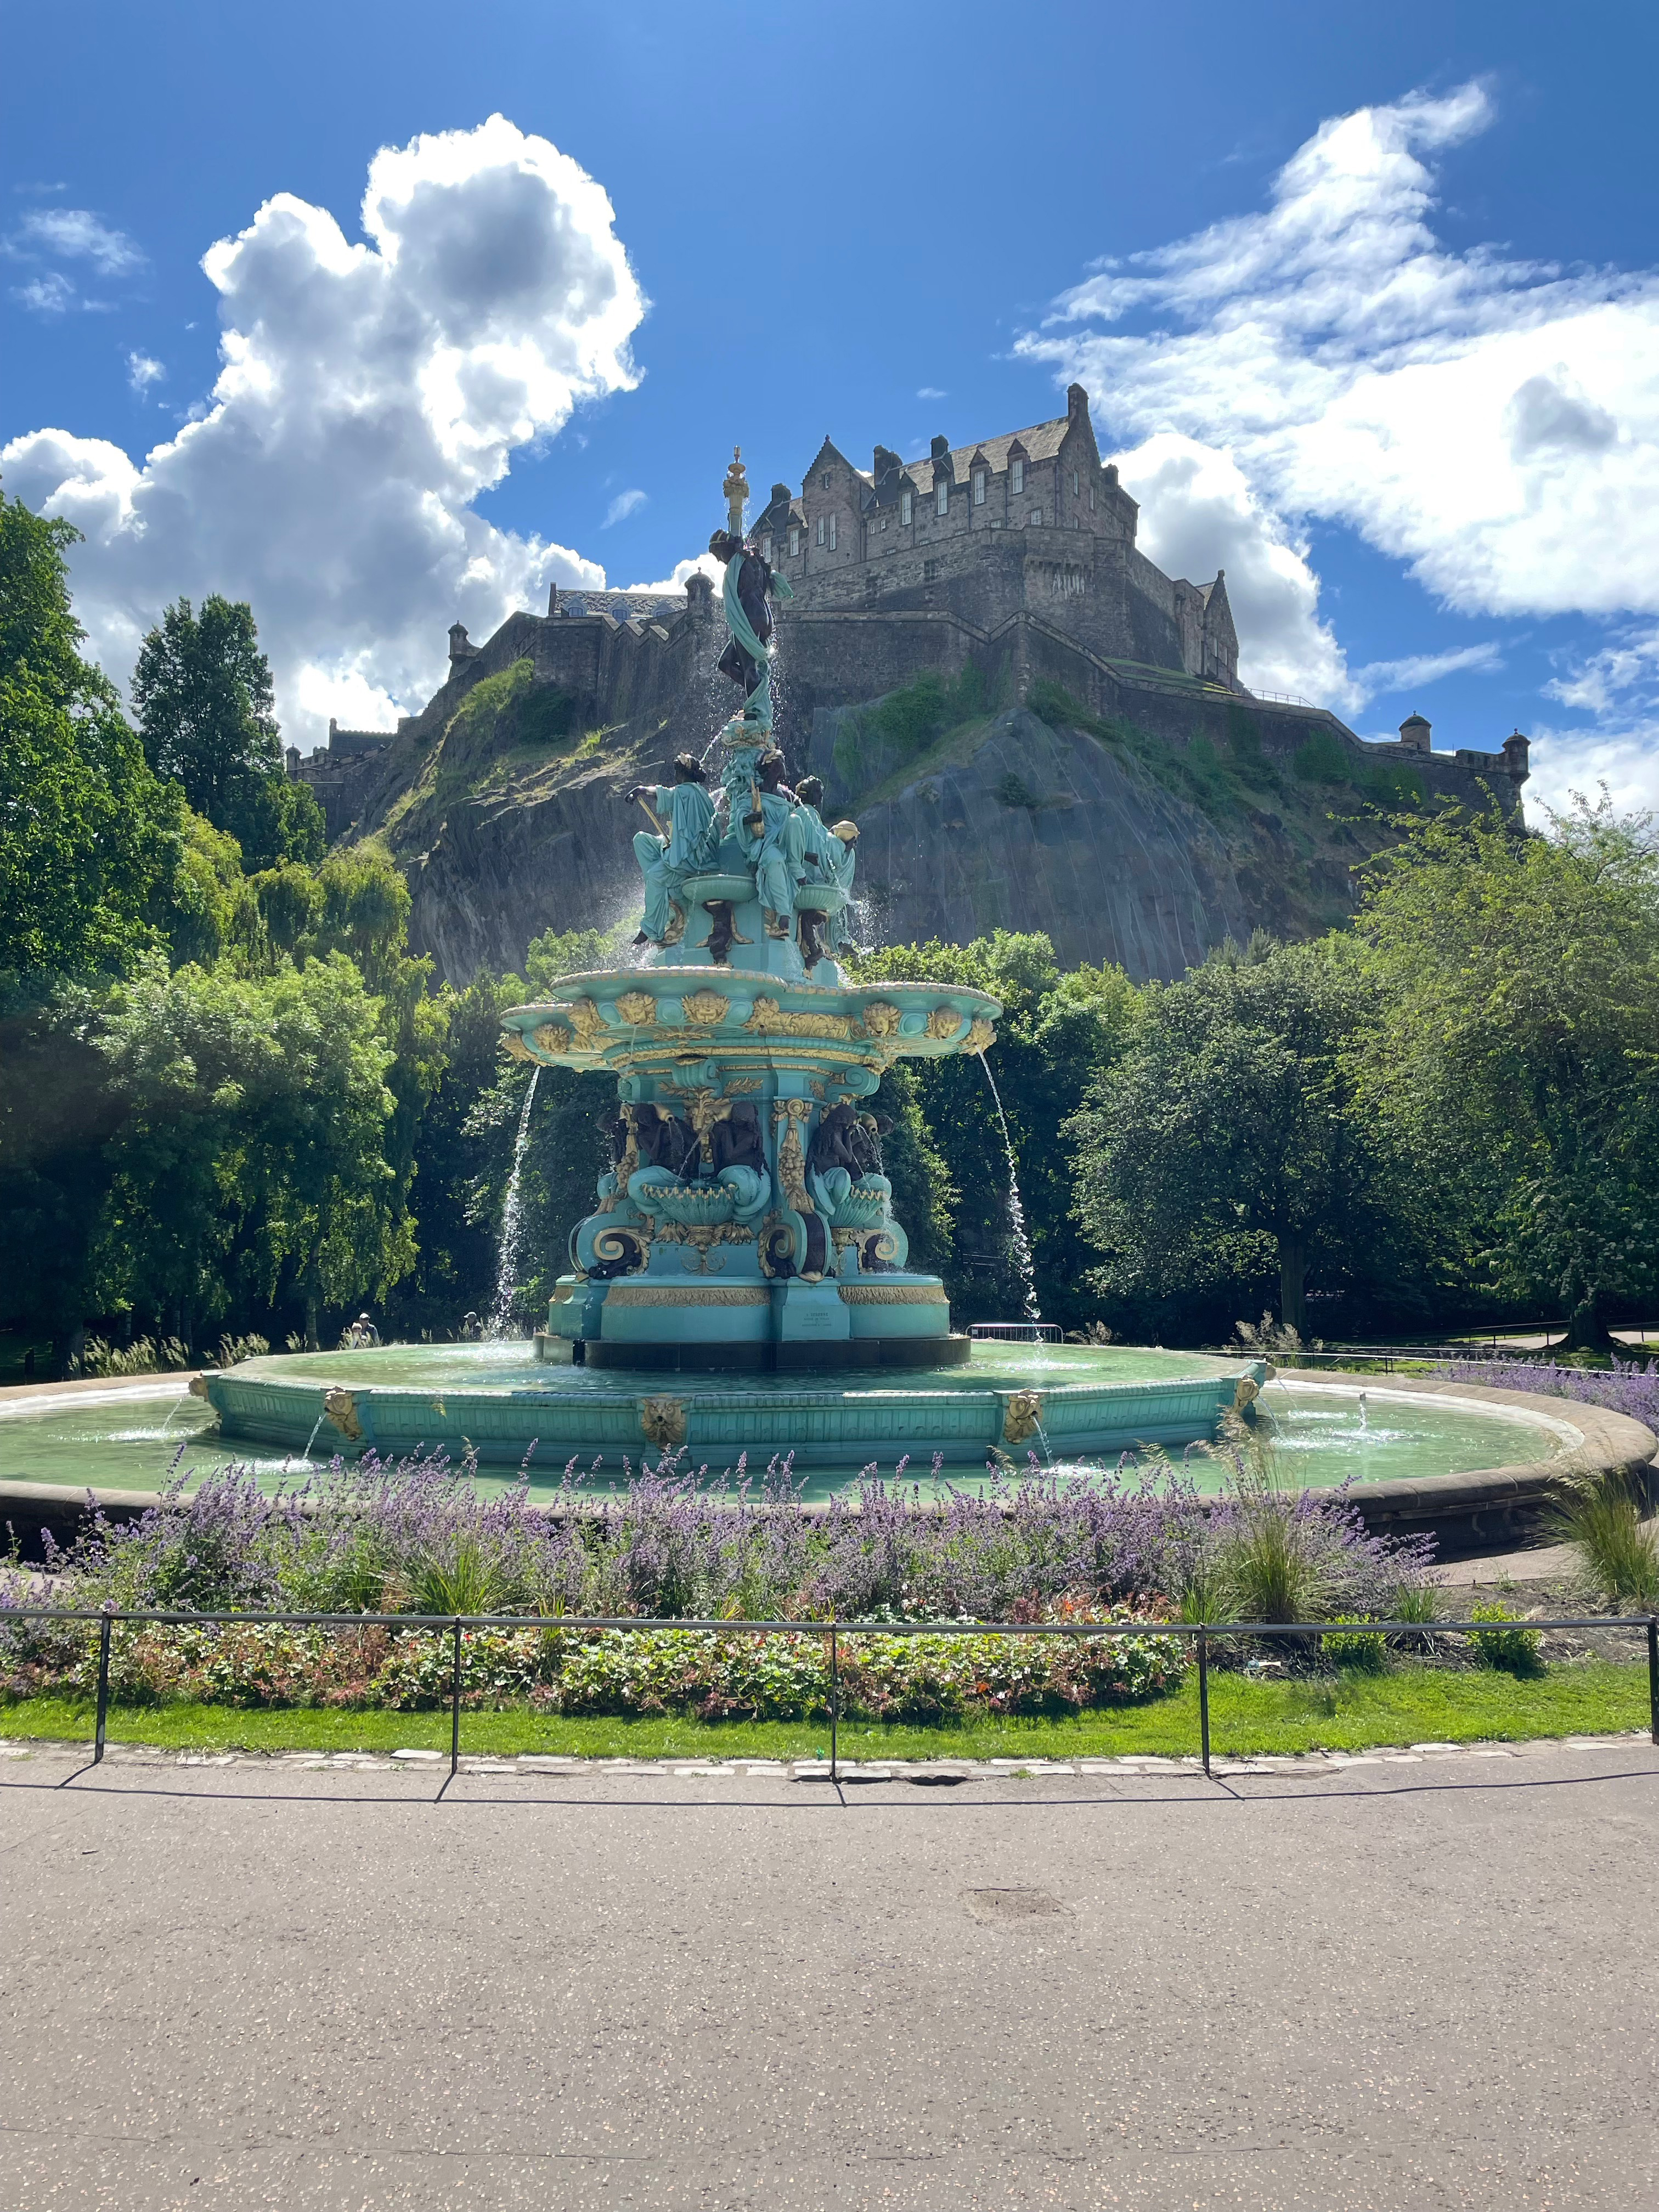
water, cloud, plant, sky, nature, statue, tree, vegetation, sculpture, natural landscape, landscape, mountain, leisure, city, monument, cumulus, shrub, art, grass, fountain, water feature, garden, landscaping, meteorological phenomenon, tourism, historic site, facade, road, finial, tourist attraction, national historic landmark, vacation, symmetry, hill, memorial, town square, place of worship, pagoda, estate